Taras Kutovy

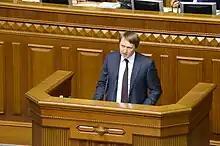
Kutovy in 2015

Taras Viktorovych Kutovy (25 February 1976 – 21 October 2019) was a Ukrainian economist and politician who served as Minister of Agrarian Policy and Food from 2016 to 2018. He previously served as a People's Deputy of Ukraine from 2012 to 2014, representing Ukraine's 151st electoral district in northern Poltava Oblast.